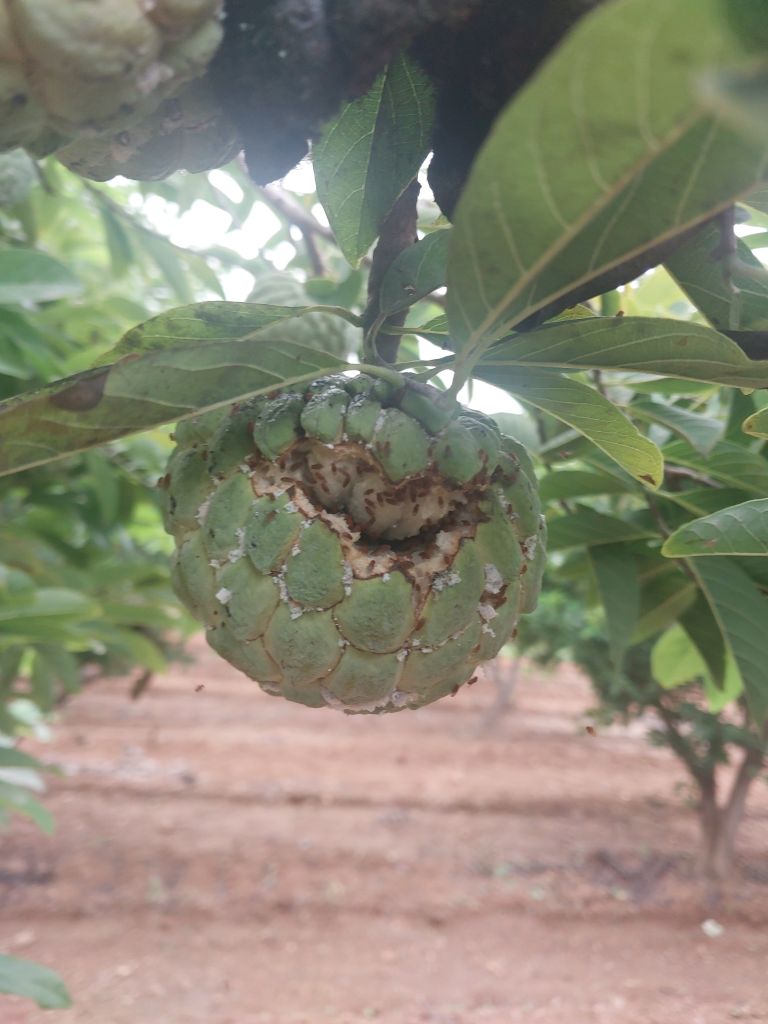
Disease label: Mealy Bug